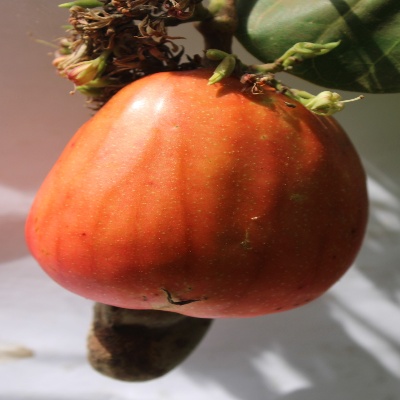
Crop: Cashew
Condition: healthy